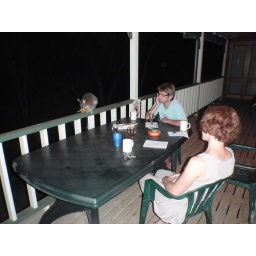
Cheeky begger just hopped off the roof and grabbed that banana in the middle of our wine and Boggle evening.